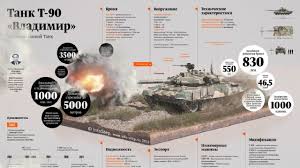
Label: Tank